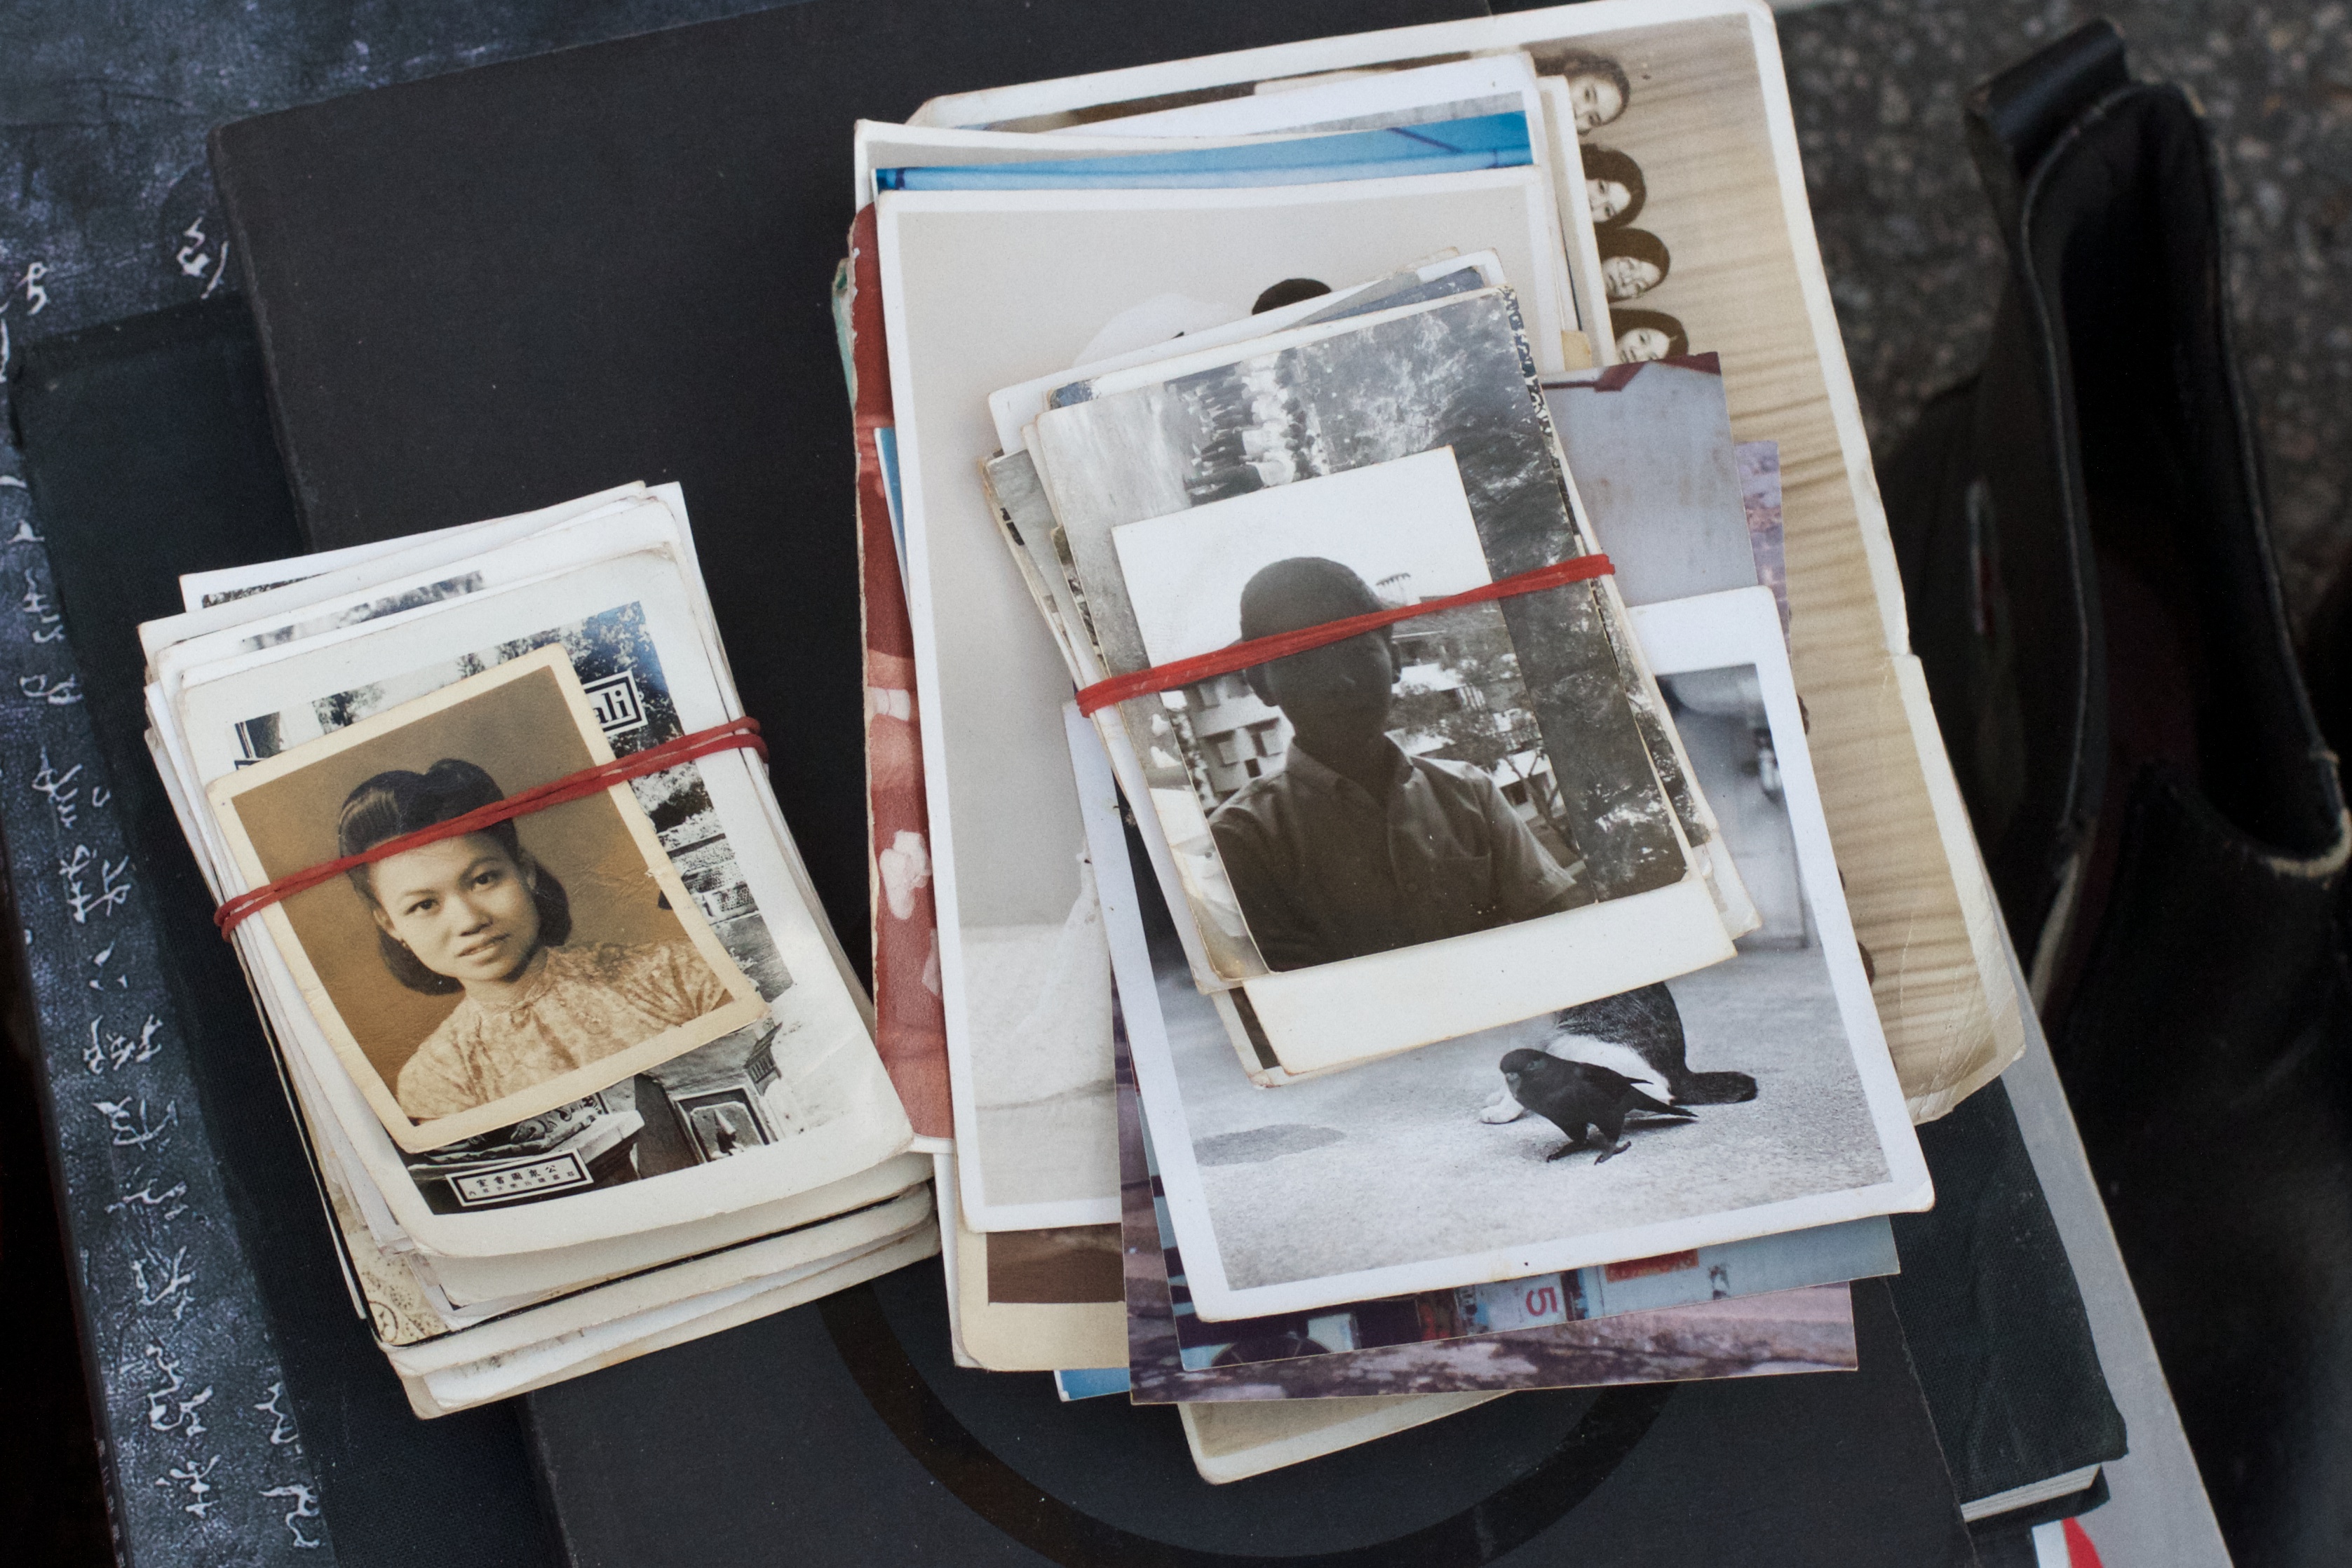
brand, art, design, picture frame